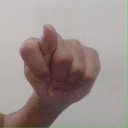
अक्षर: ट